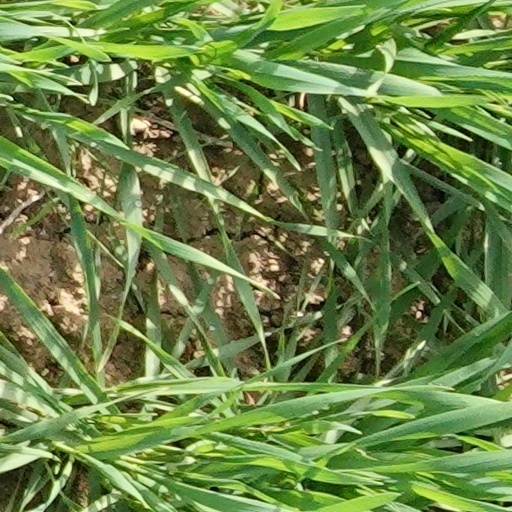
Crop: wheat